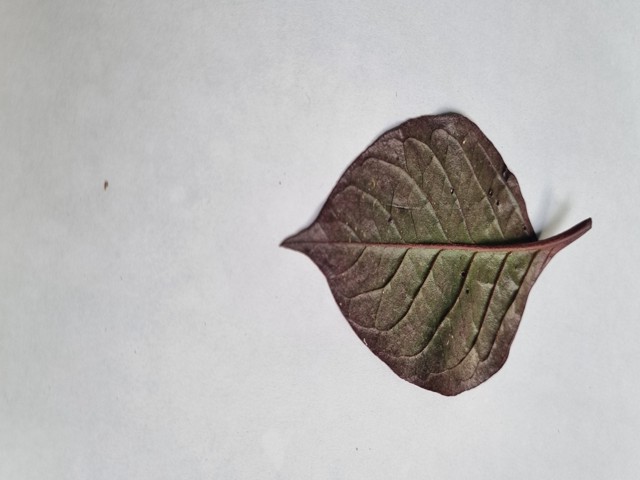
Plant: kalochitra